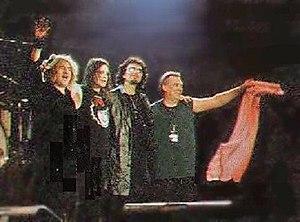
John Michael Osbourne, surnommé Ozzy, né le 3 décembre 1948 à Aston, est un chanteur britannique de heavy metal. Il est surnommé The Prince of Darkness en référence aux frasques de sa vie privée et de ses prestations sur scène. Il est connu à la fois pour sa carrière musicale en solo qui se poursuit toujours, ainsi que comme chanteur au sein de Black Sabbath, l'un des groupes fondateurs du metal et créateur du titre emblématique War Pigs.